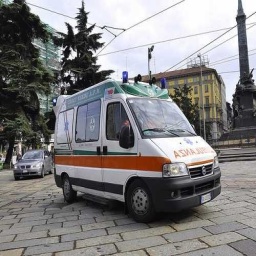
Label: ambulance